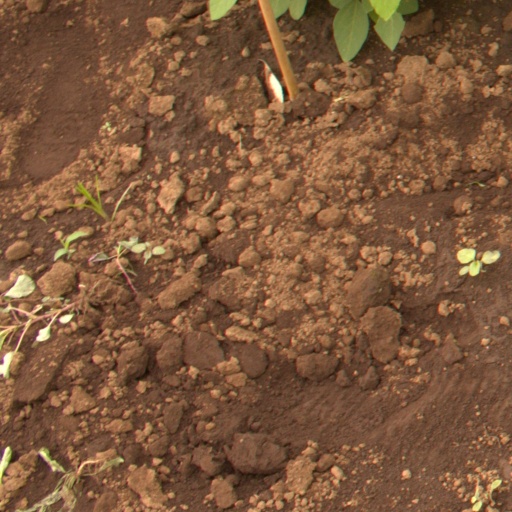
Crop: soybean